Lüboyuan railway station

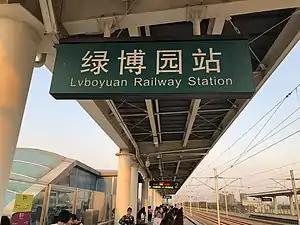

Lüboyuan railway station is a railway station on the Zhengzhou–Kaifeng intercity railway. The station is 2 km north of the Green Expo Garden in Zhongmu County, Zhengzhou, Henan, China.